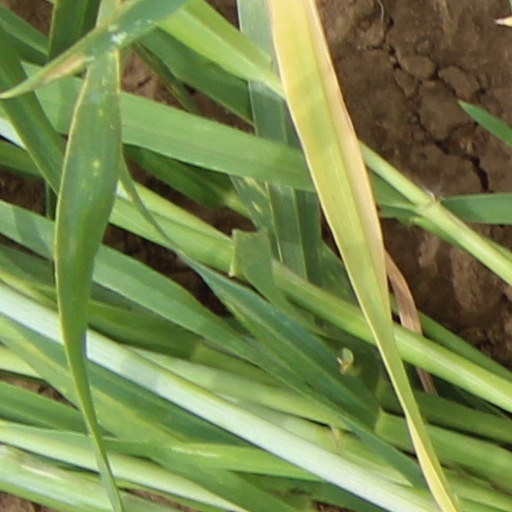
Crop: wheat